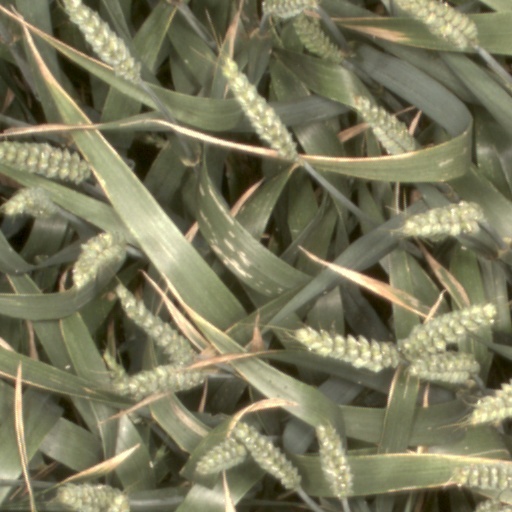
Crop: wheat